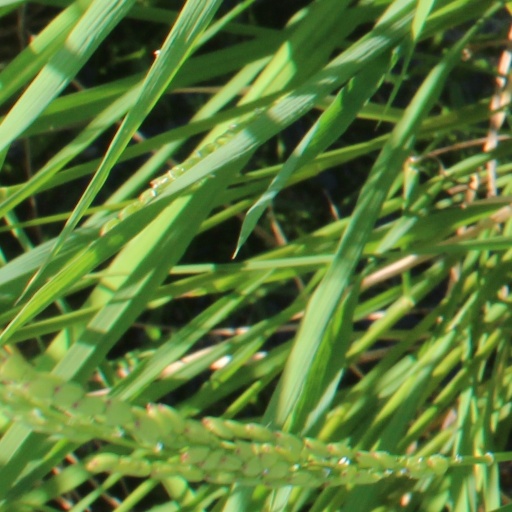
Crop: rice